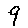
Label: 9